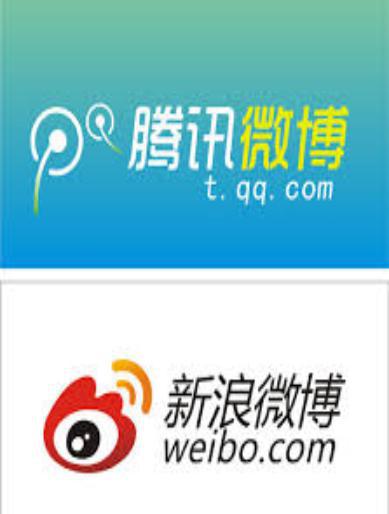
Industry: Leisure